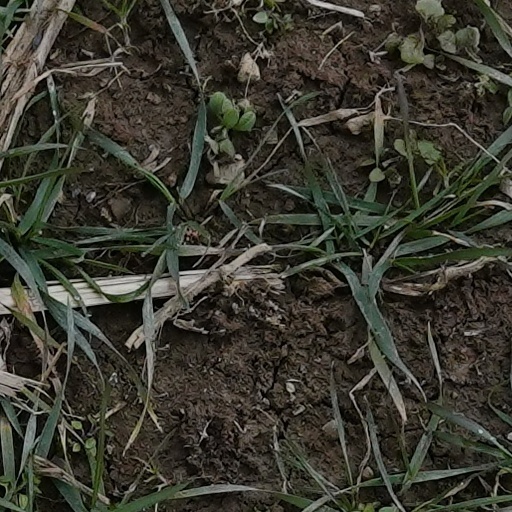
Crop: wheat